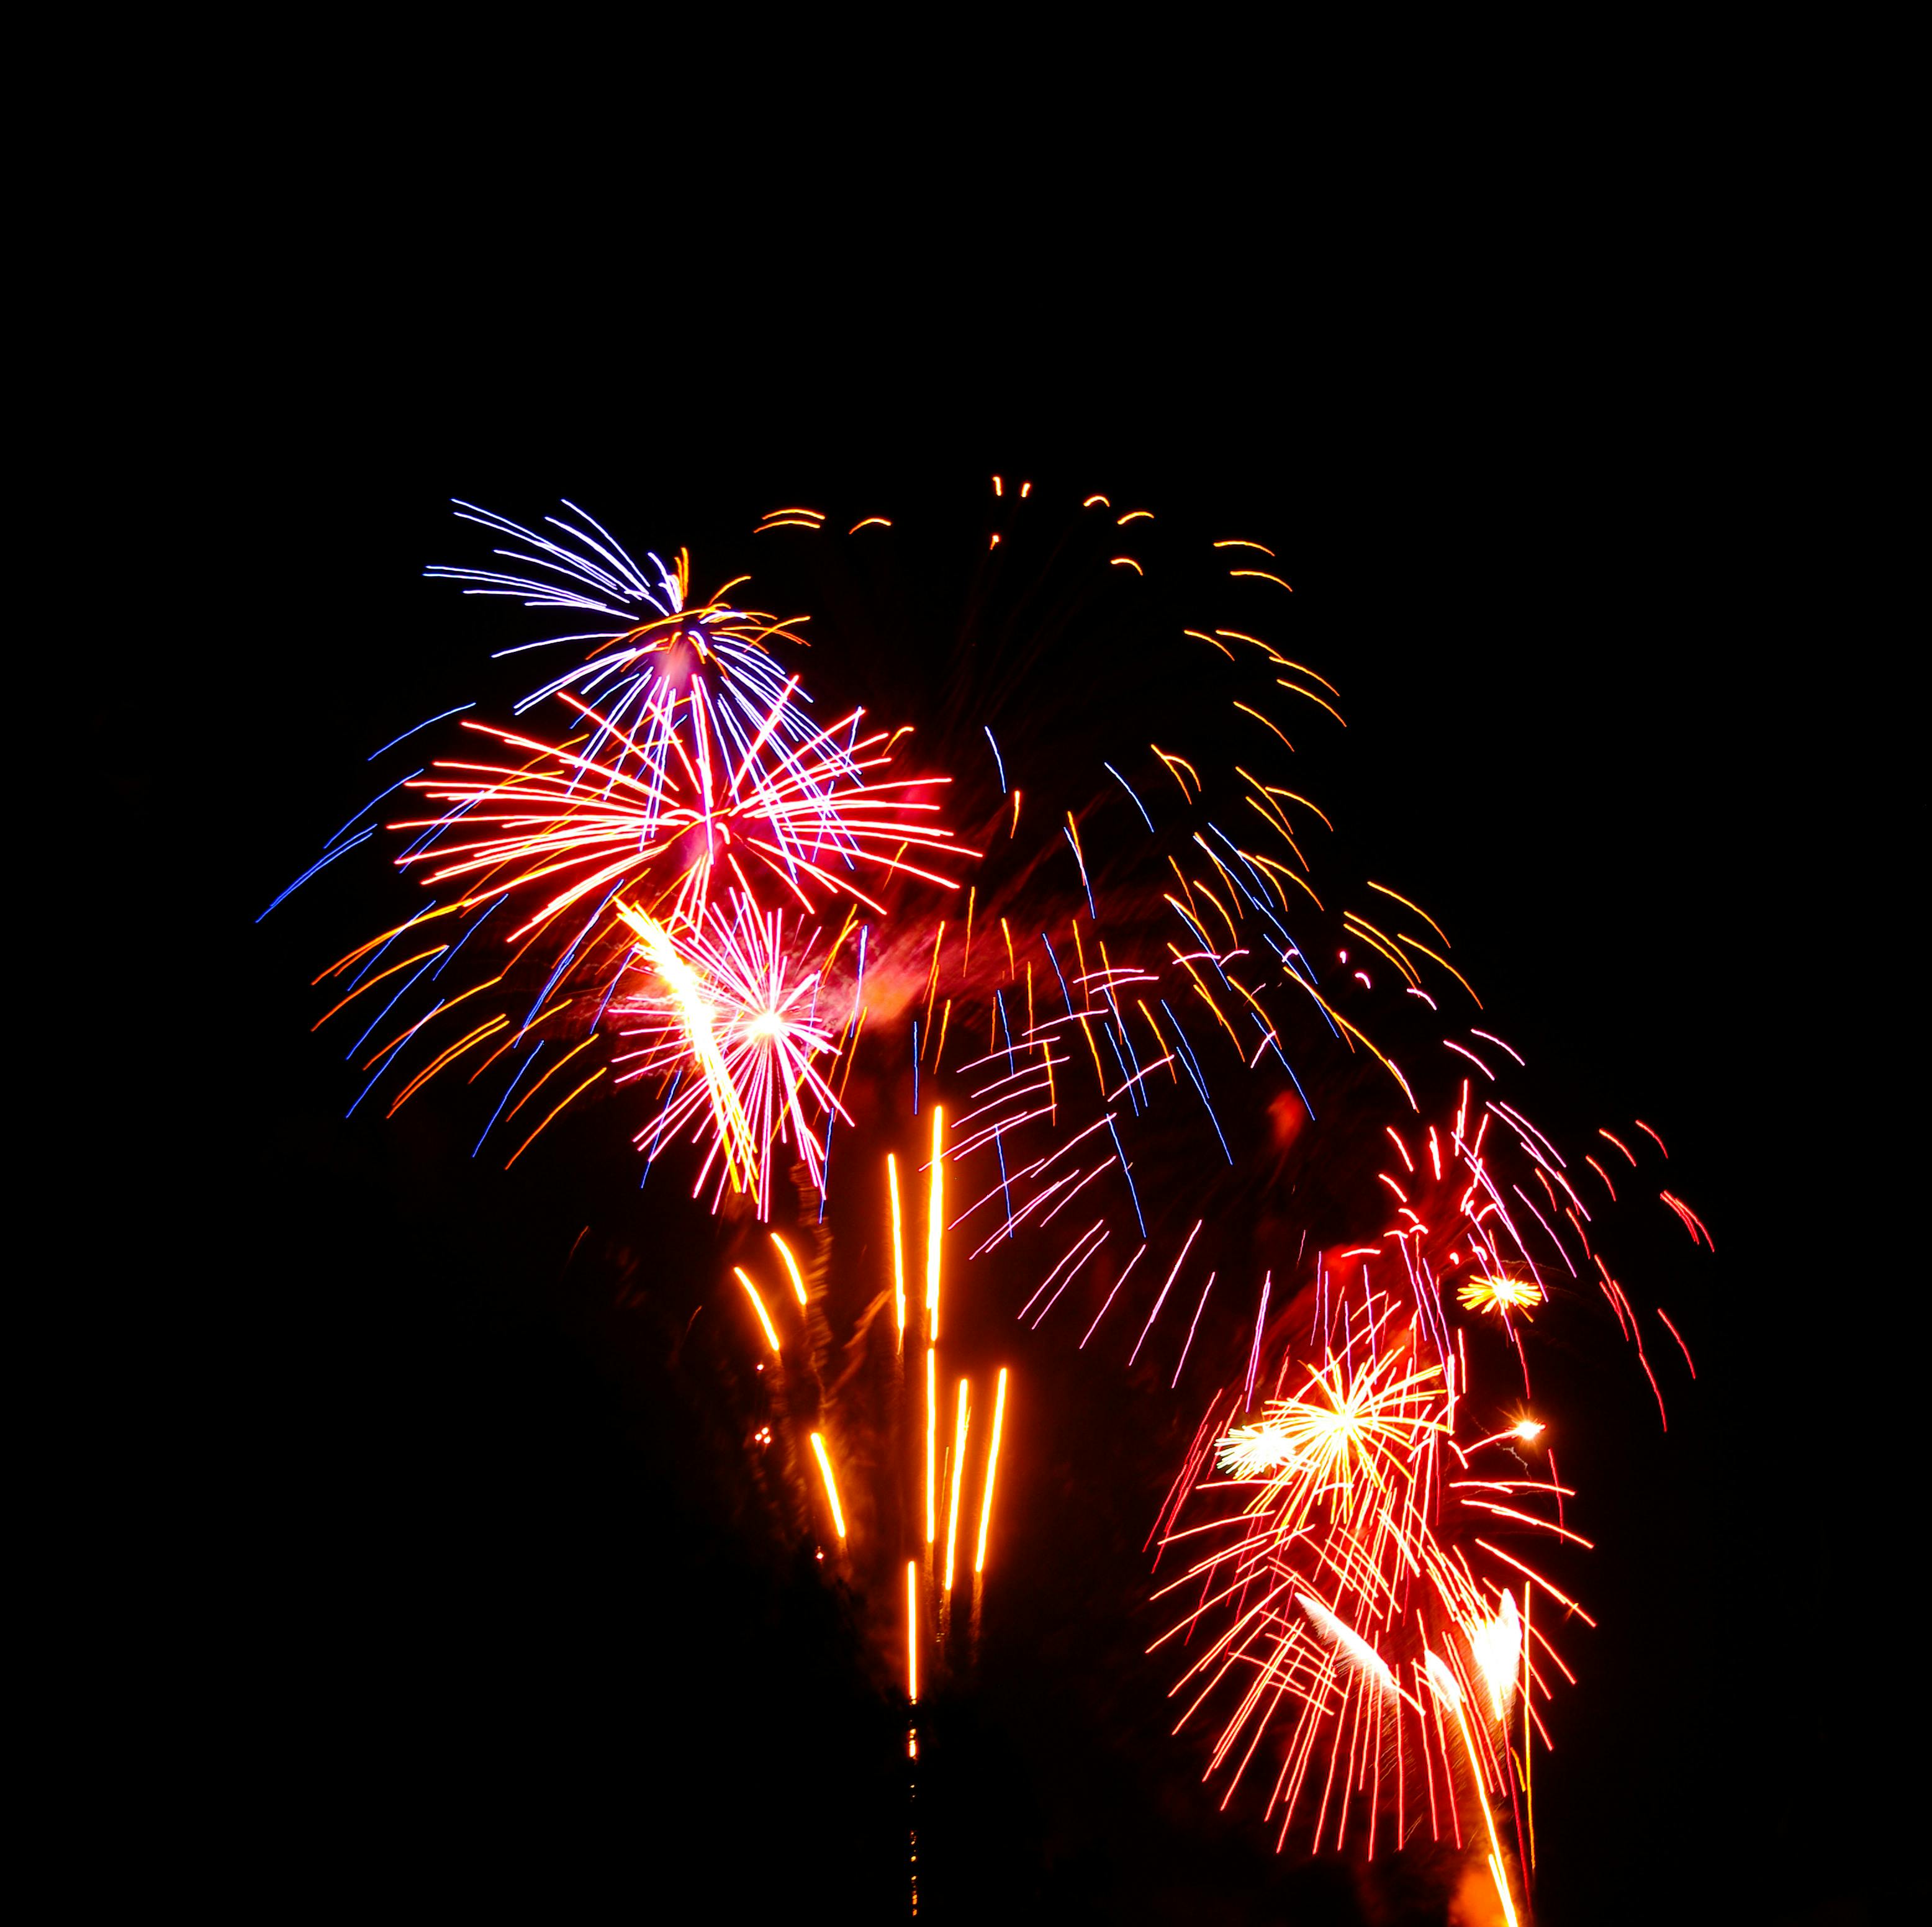
art, fireworks, red, event, night, midnight, darkness, festival, new year, chinese new year, new year's eve, diwali, independence day, new year's day, pollution, fete, holiday